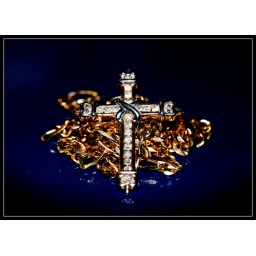
Taken in low light @50mm 400 ISO 1/60 Shutter auto flash (built-in flash) defused with piece of copy paper